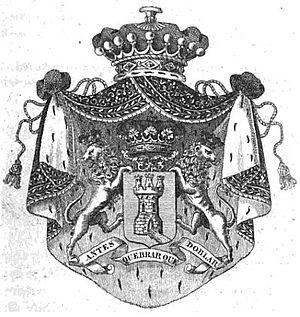
Joseph-Dominique de Moreton, marquis de Chabrillan, né le 8 août 1744, mort à Saint-Valery dans la Somme le 9 mars 1793, est un général de brigade de la Révolution française.
François-César de Moreton, marquis de Chabrillan, est un général français né le 22 août 1701 à Montélimar, où il est mort le 27 septembre 1776.
Alfred-Philibert-Victor Guigues de Moreton, marquis de Chabrillan, est un homme politique français né le 4 octobre 1800 à Paris où il est mort le 10 mars 1871. Membre de la Chambre des pairs de 1827 à 1848, il est monarchiste constitutionnel.